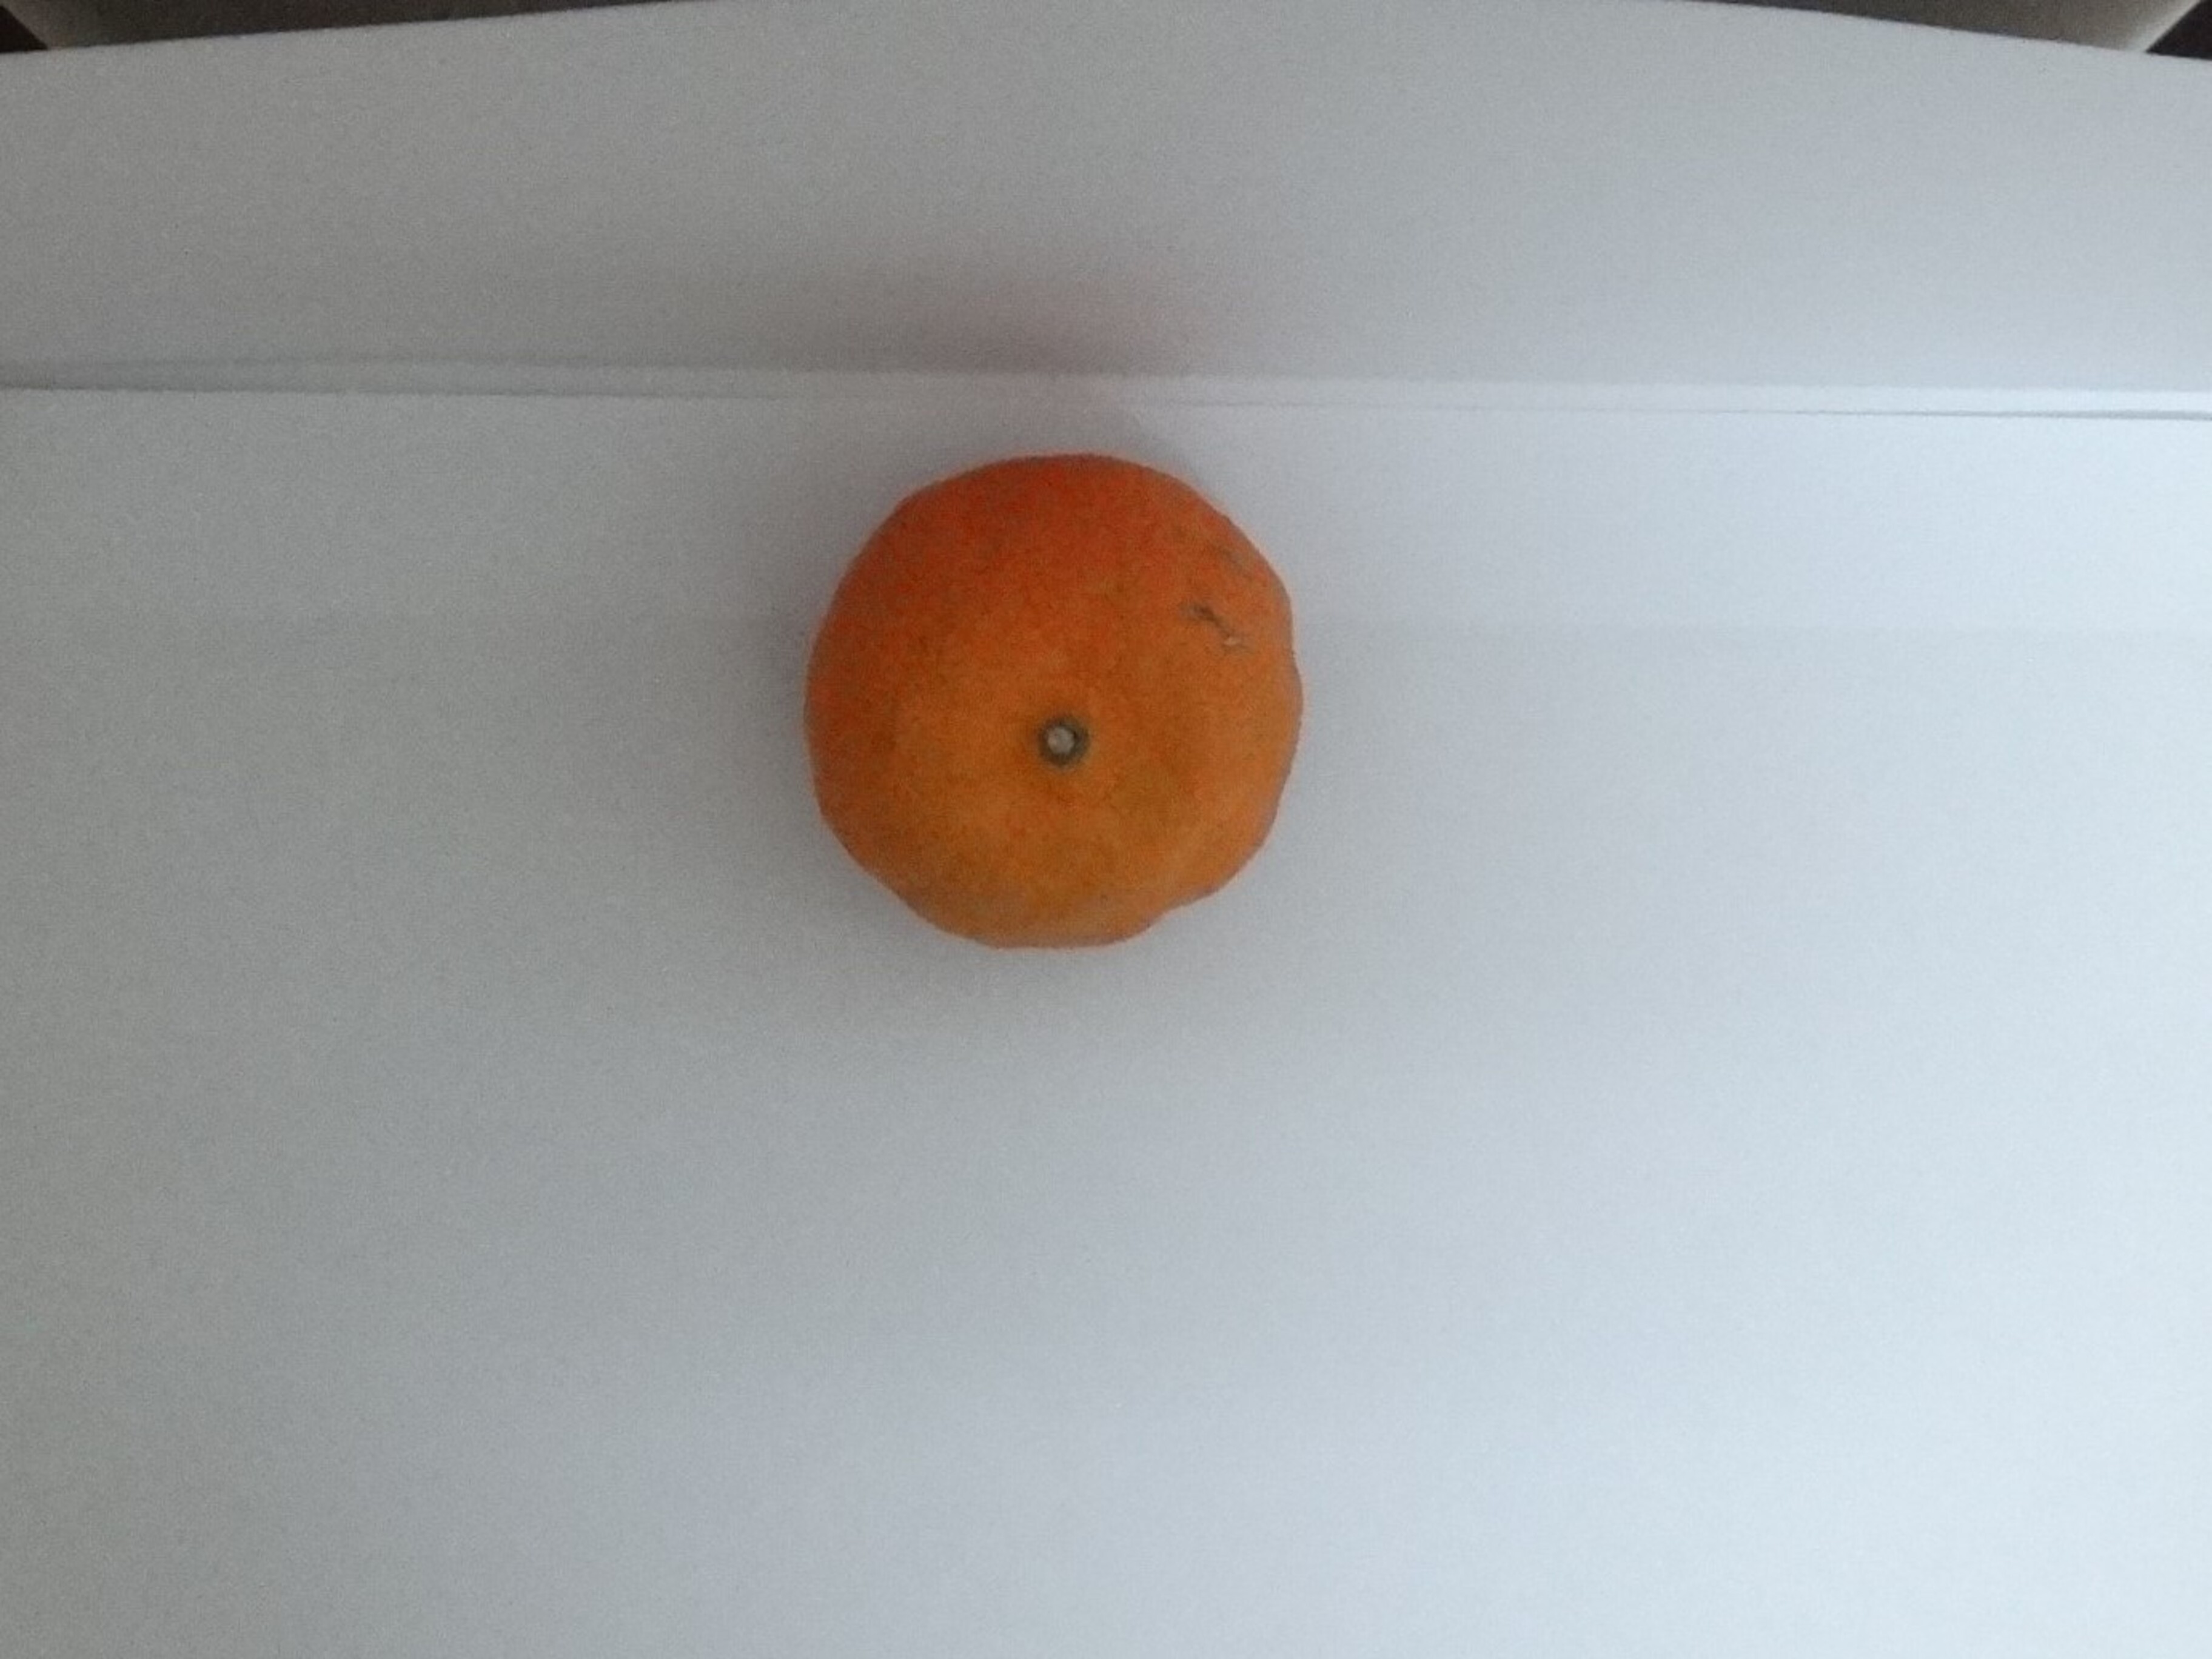
Citrus fruit variety: murcott